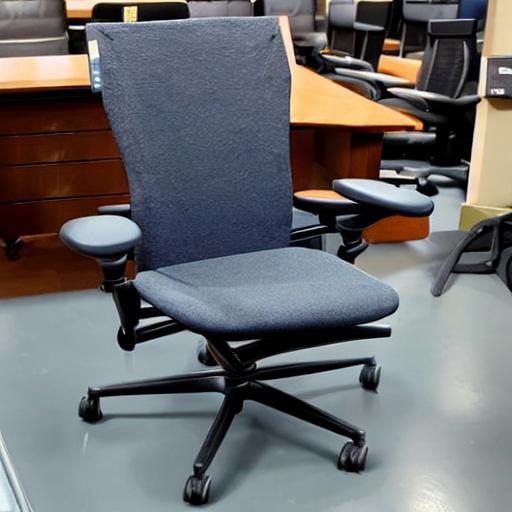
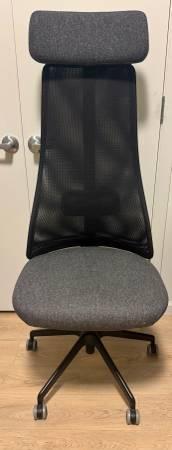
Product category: items_chair
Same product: no